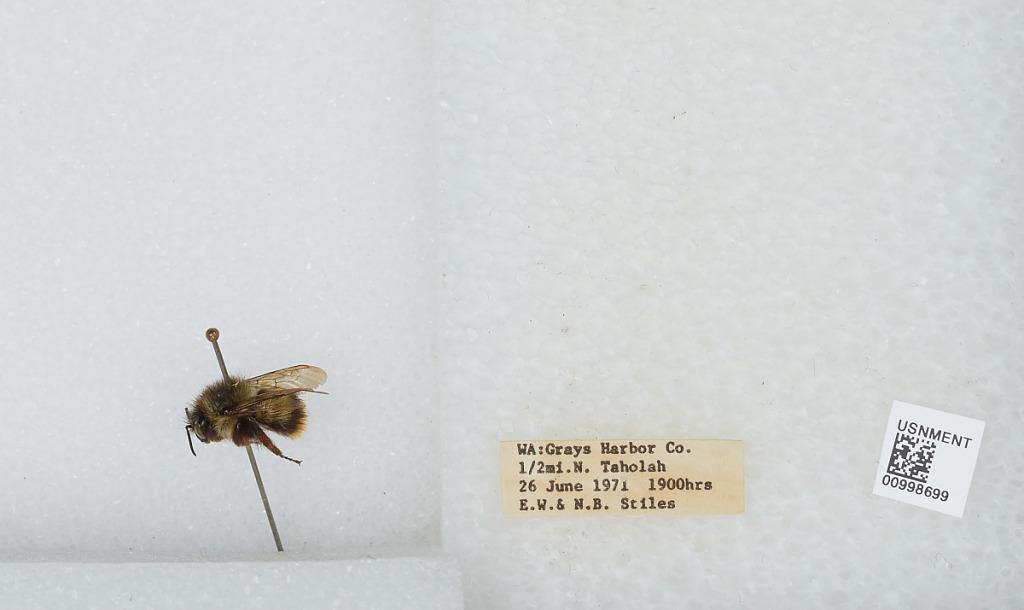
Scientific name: Bombus (Pyrobombus) mixtus Cresson
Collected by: E. Stiles & N. Stiles
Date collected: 1971-6-26
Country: United States
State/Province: Washington
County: Grays Harbor
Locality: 1/2 mile north of Taholah
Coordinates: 47.3594, -124.292